Culture of Tirana

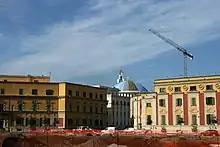
Two architects of the Benito Mussolini period in Italy, designed the city plan in neo-Renaissance style with articulate angular solutions and giant order fascias.

Tirana is home to different architectural styles that represent influential periods in its history dating back to the antiquity. The architecture of Tirana as the capital of Albania, was marked by two totalitarian regimes, by the fascist regime of Benito Mussolini during World War II and the communist regime. Both have left their mark on the city with their typical architecture.